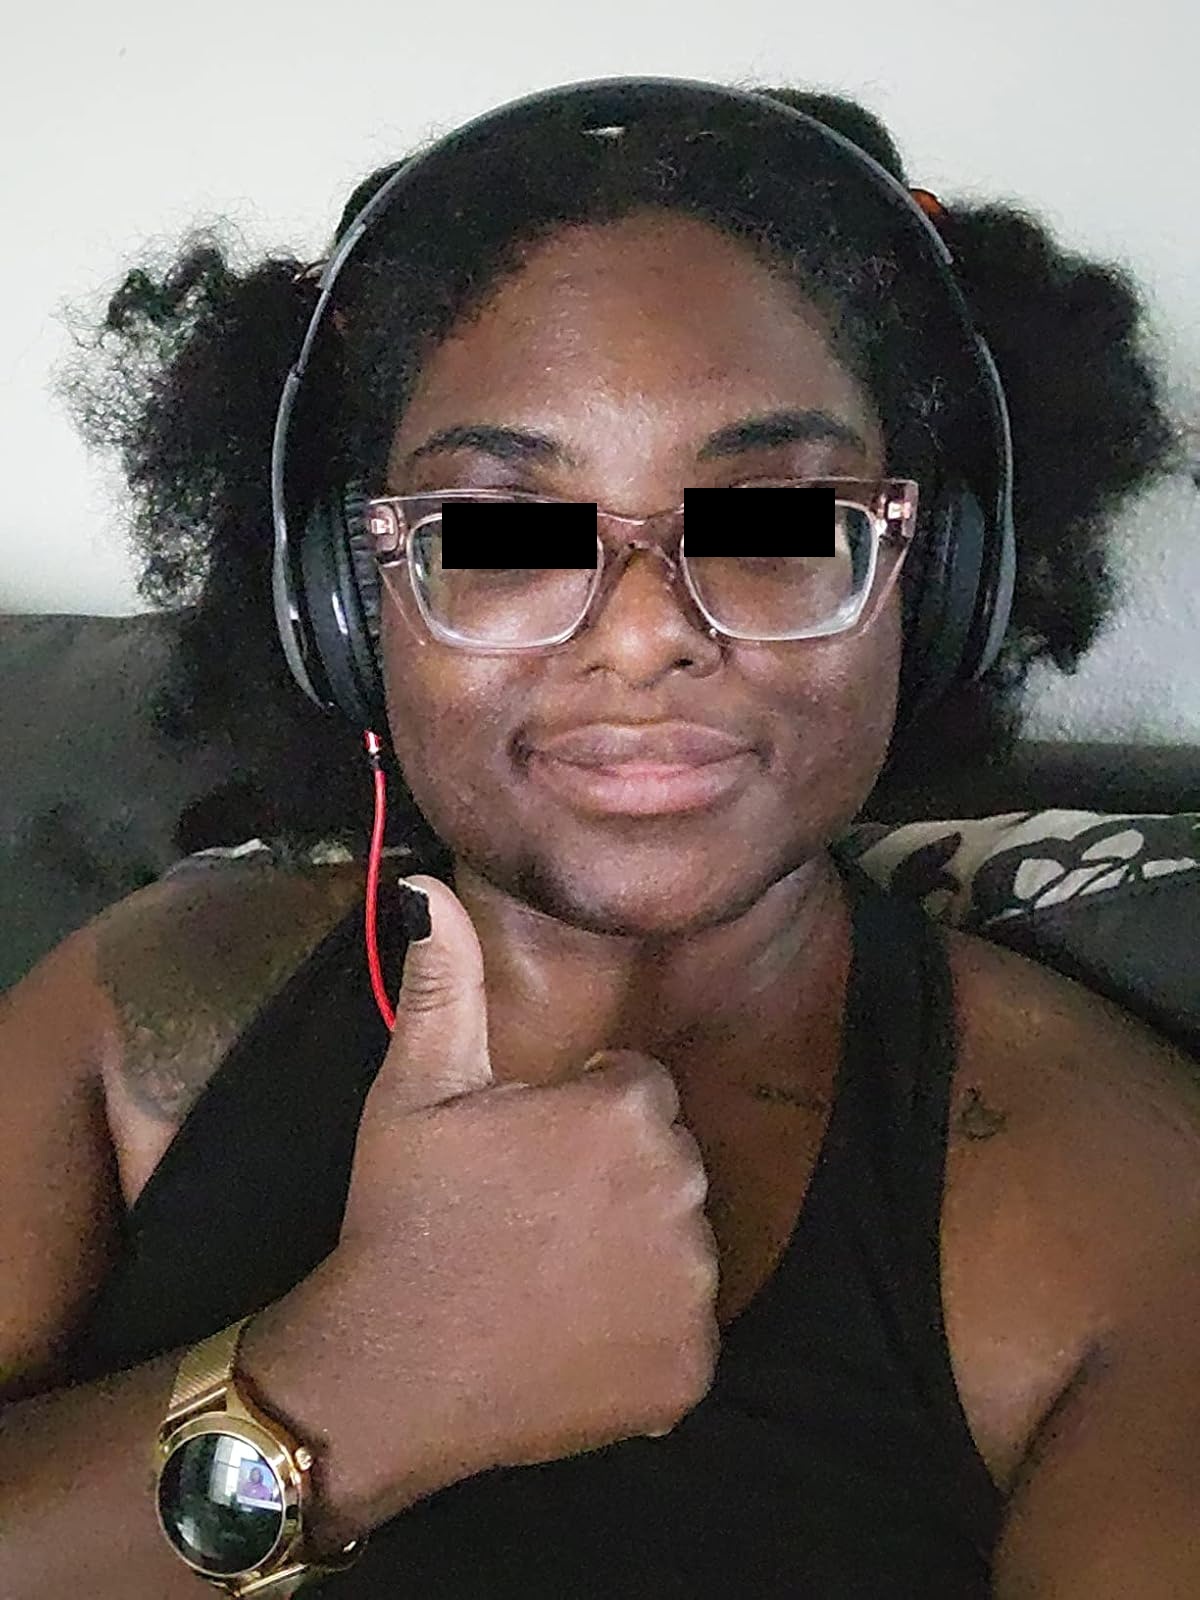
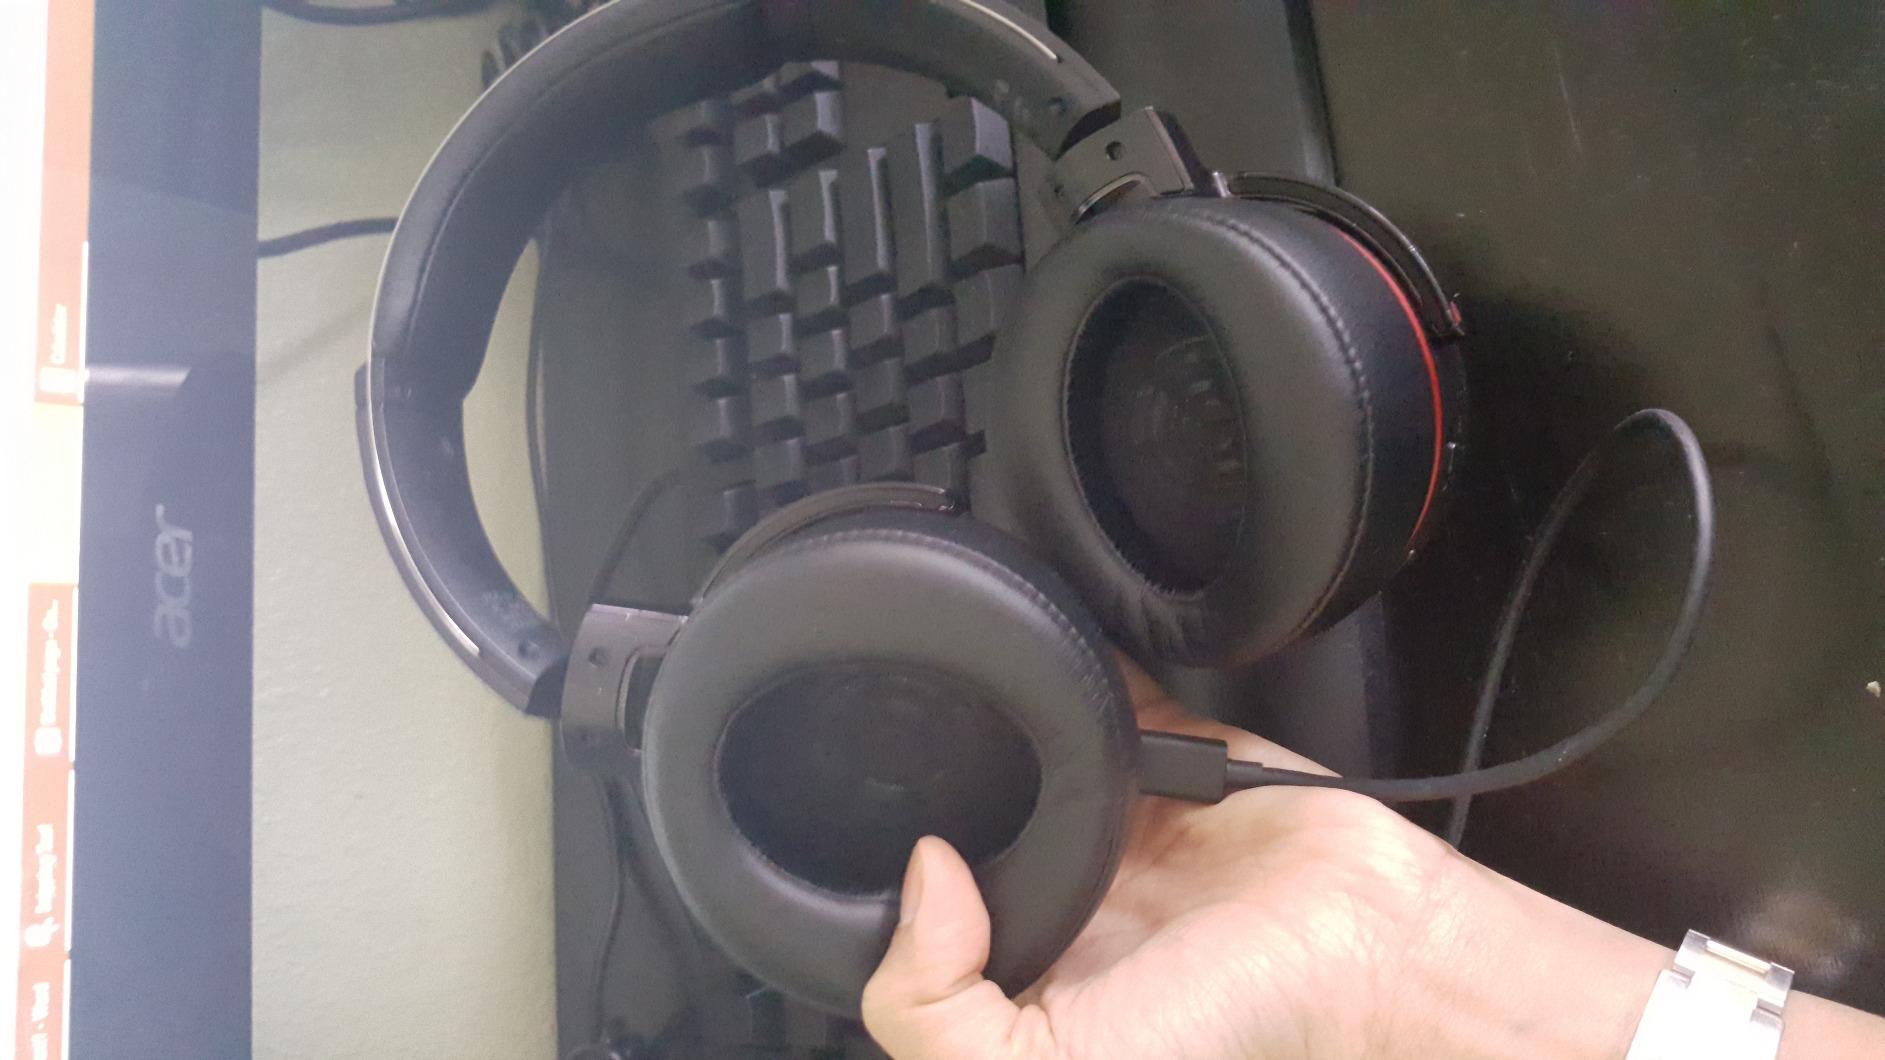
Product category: headphones
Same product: no